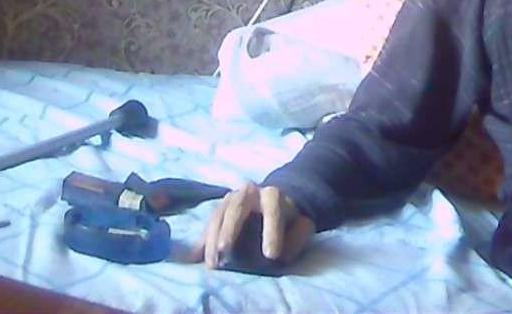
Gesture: no_gesture